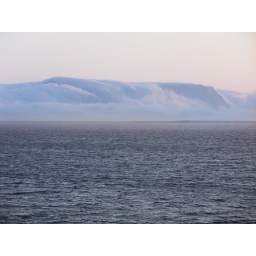
Our ship entered the fog and emerged a day later. Just off the Norwegian coast in October.